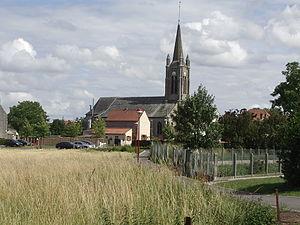
Eglise de Vicq (France, Nord)
Vicq est une commune française située dans le département du Nord, en région Hauts-de-France.